Nicholas Bett

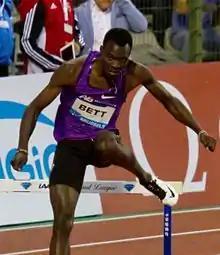

Nicholas Kiplagat Bett (27 January 1990 – 8 August 2018) was a Kenyan track and field athlete who competed in the 400 metres hurdles. His personal best for the event is 47.79 seconds. He was a world champion in the event, having won in 2015, and a two-time bronze medallist at the African Championships in Athletics. He died in a road accident in Kenya at the age of 28.